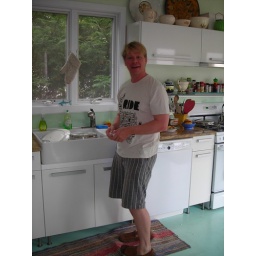
One of us in the kitchen of our rental house